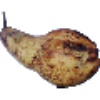
Label: Pear Abate 1